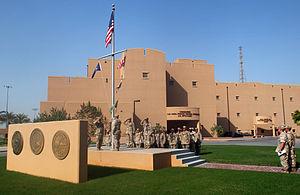
L'île de Bahreïn, située dans le golfe Persique, fit autrefois partie de l'ancienne civilisation de Dilmun et servit de lien important sur les routes commerciales entre Sumer et la vallée de l'Indus, il y a plus de 5 000 ans. Elle est devenue une des monarchies du Golfe, dirigée depuis la fin du XVIIIᵉ siècle par la famille Al-Khalifa. Sa capitale est Manama.